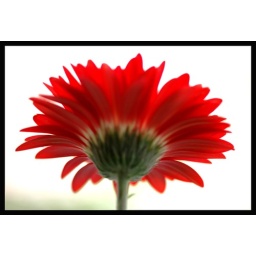
the sky in my mind's always blue